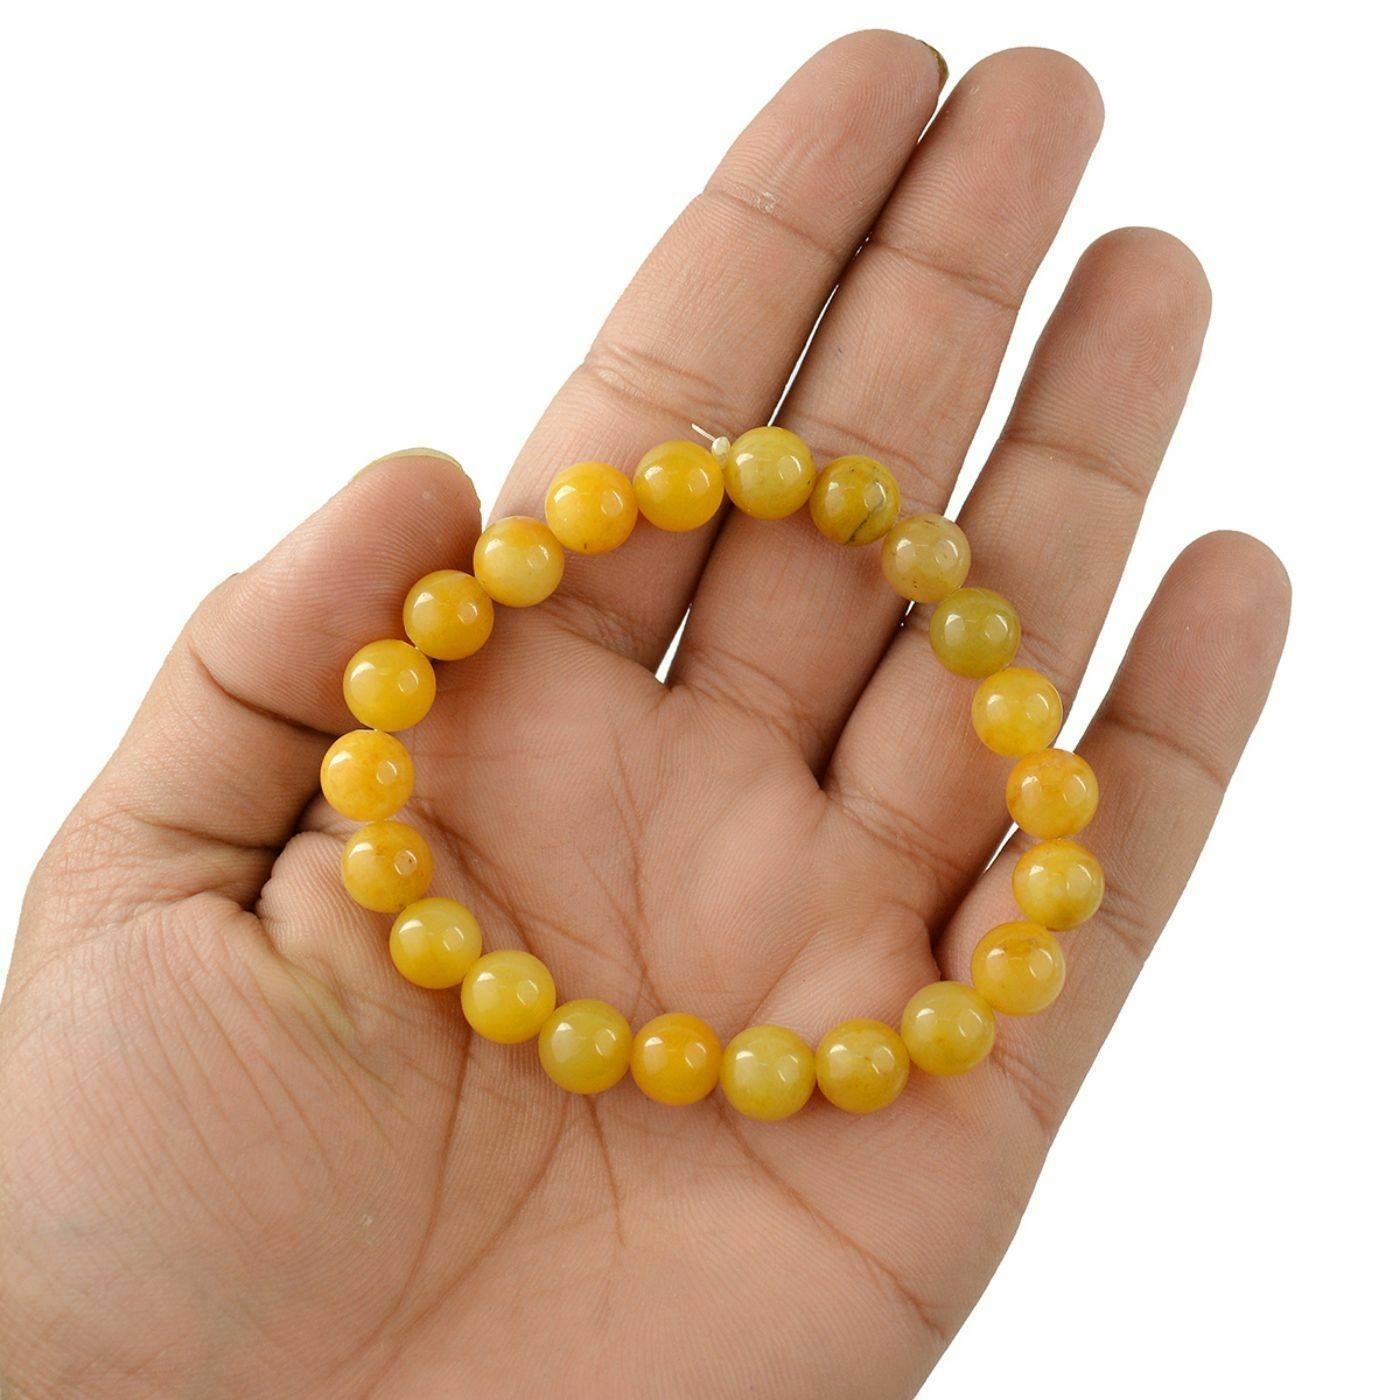
Reiki Crystal Products Golden Quartz Bracelet Round Bead 8 mm Bracelet for Reiki Healing Stones
Type: Bracelets & Bangles
Brand: Reiki Crystal Products
Price: Rs. 299
Stretchable Elastic Handmade Natural Crystal Stone Bracelet | Diameter : 2.5 Inch. | Stone Size - 8 mm | Shape : Round | Charged By Reiki Grand Master & Vastu Expert
Features: Stretchable Elastic Handmade Natural Crystal Stone Bracelet | Diameter : 2.5 Inch. | Stone Size - 8 mm | Shape :Round | Charged By Reiki Grand Master & Vastu Expert,Natural Healing Stone for Reiki Healing, Crystal Healing, Numerology, Tarot, Astrology, Vastu, Angle Healing & Feng Shui,100% Authentic, Original and Natural Healing Stone / Crystal - small holes, crack marks on the surface or inside the stones are often visible,Material : Natural Healing Stones See Images & Product Description For Healing Properties /Advantages,Stylish Party-Daily-Office-Casual Wear Reiki Healing Stone Bracelet for Men, Women, Boys, Girls. Best for Gifting & Personal Use.
Included: Pack Of 1 X Golden Quartz 8 mm Bracelet